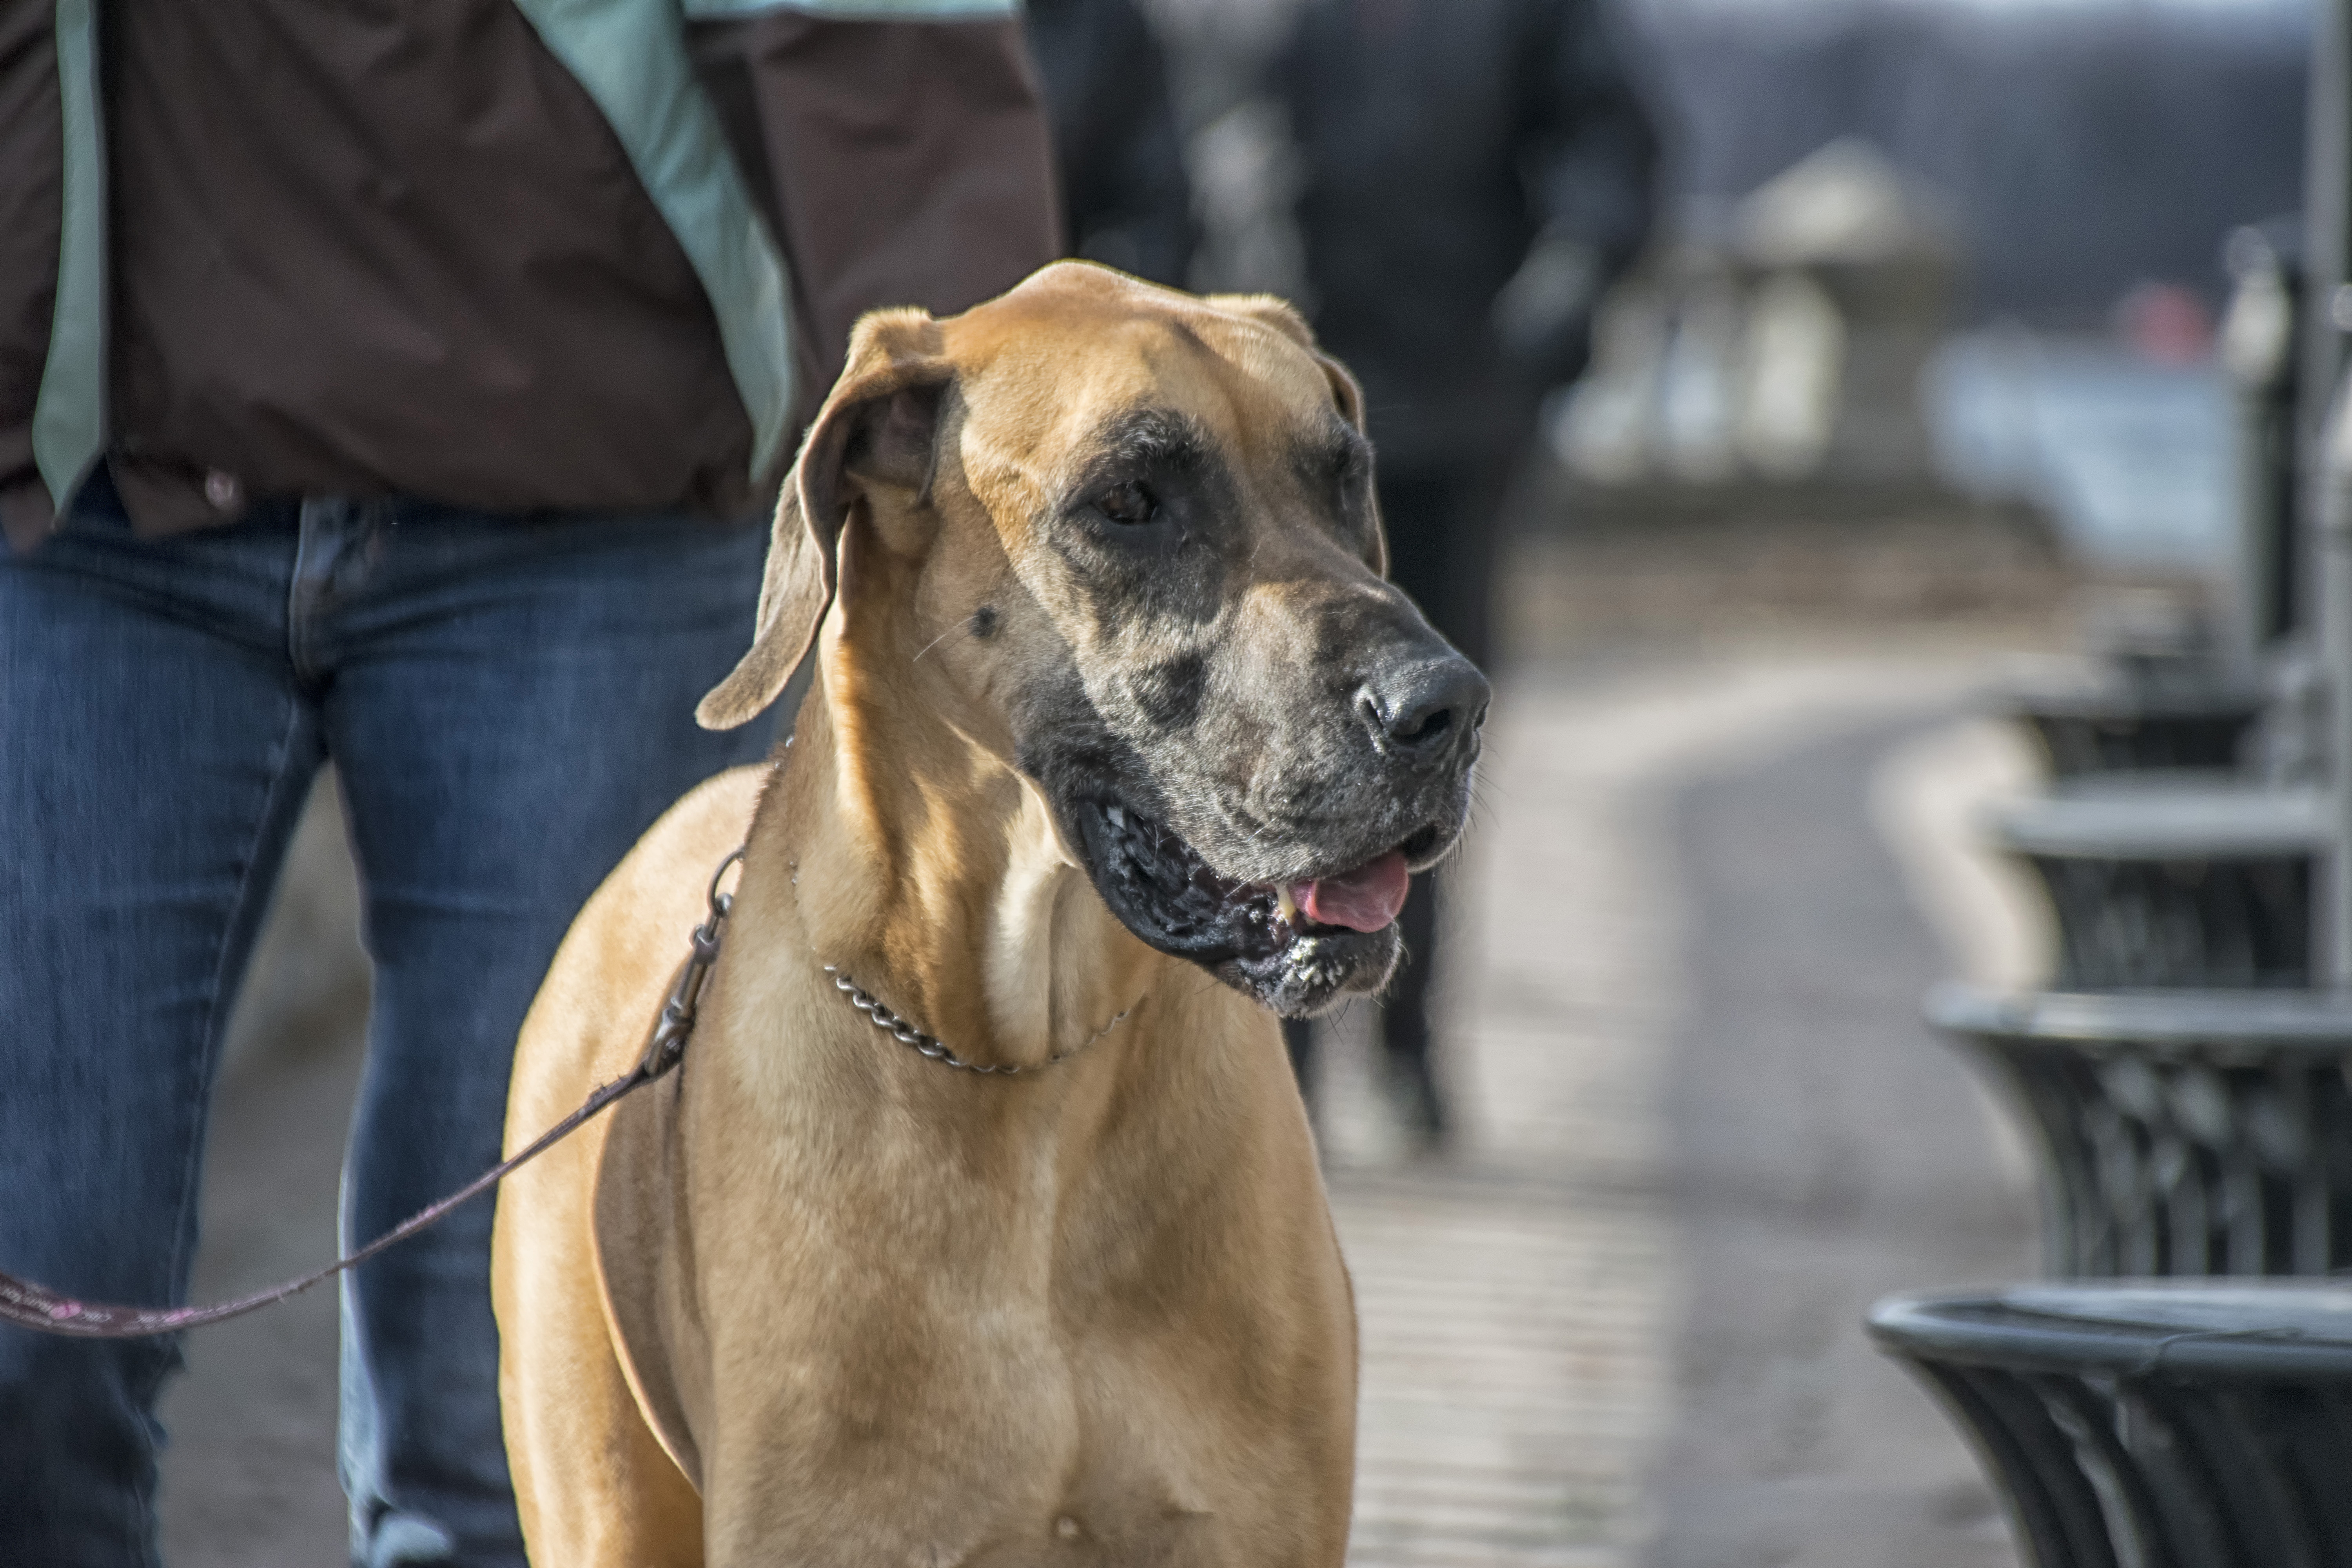
dog, mammal, chien, canada, vertebrate, quebec, sherbrooke, rhodesian ridgeback, animal shelter, street dog, dog like mammal, dog crossbreeds, tosa, broholmer